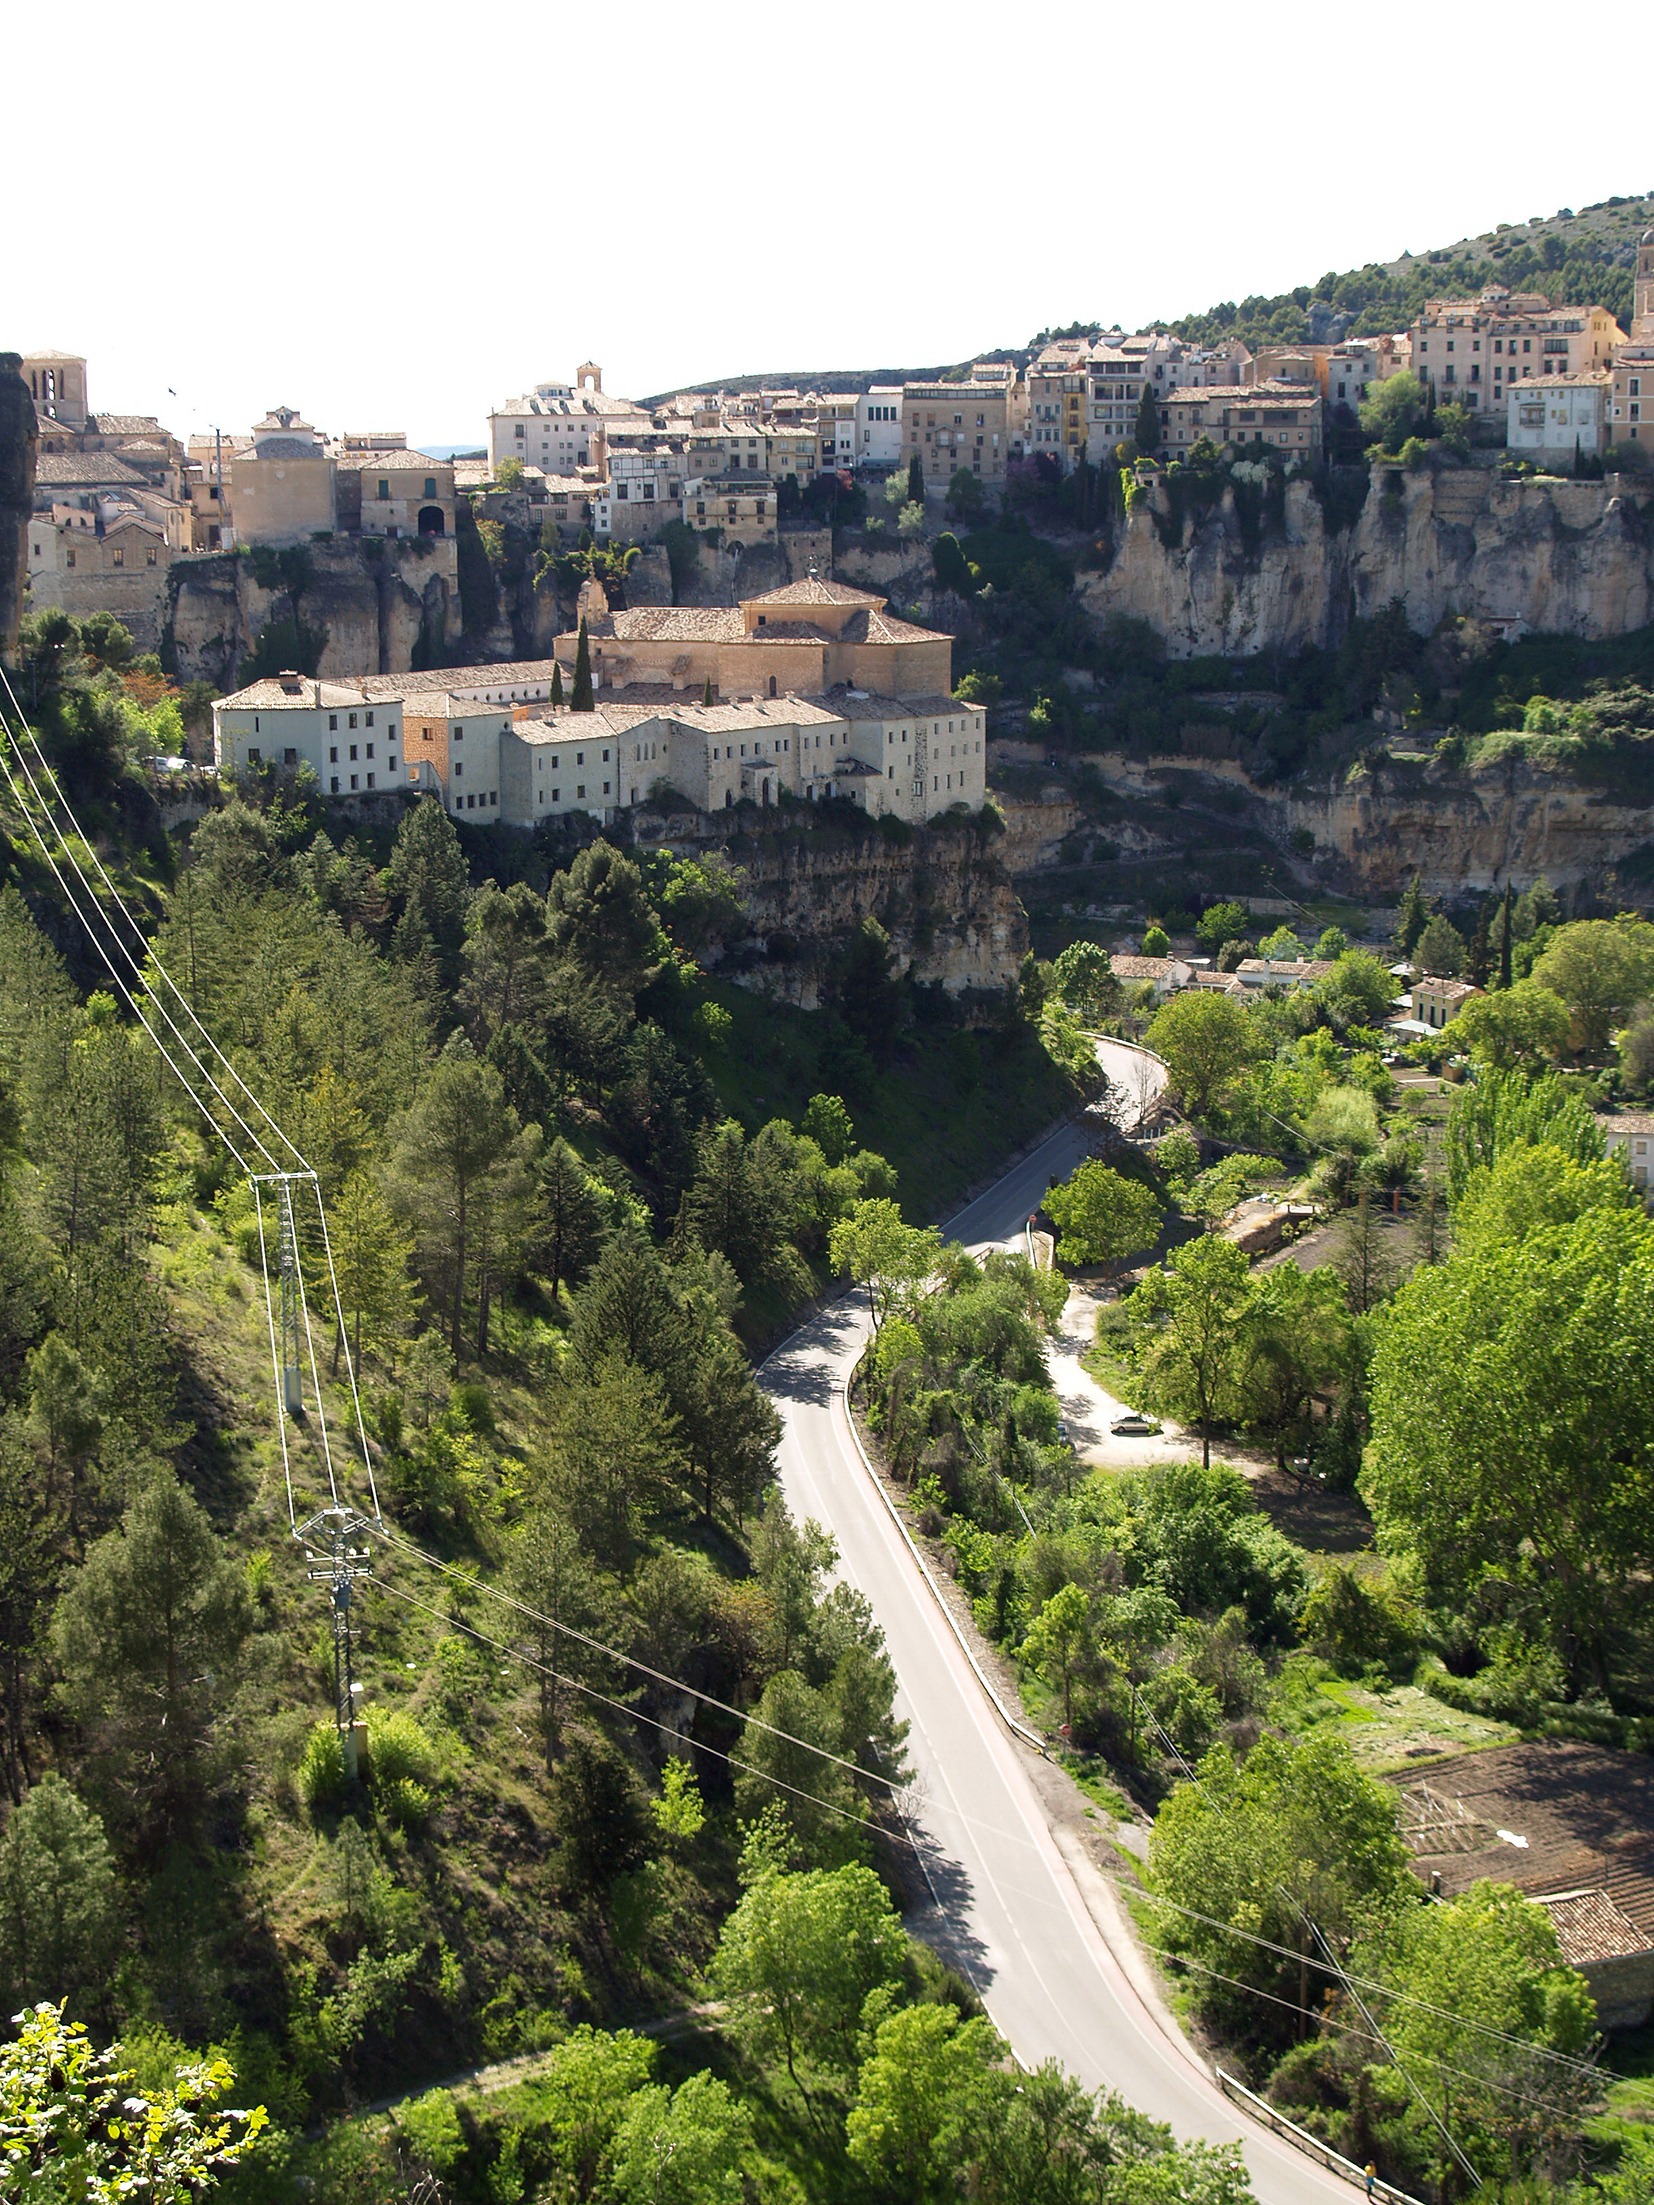
nature, town, view, city, river, panoramic, landmark, tourism, old town, spain, basin, water feature, historic buildings, aerial photography, sickle, river hu car